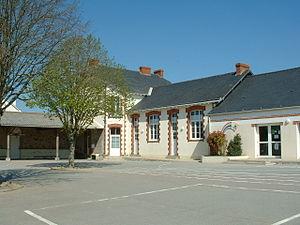
Chauvé est une commune de l'Ouest de la France, située dans le département de la Loire-Atlantique, en région Pays de la Loire.